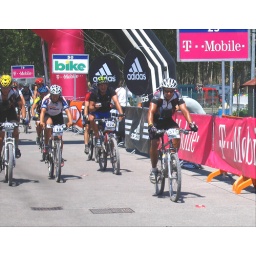
Gary Johnson at the Adidas TransAlp Challenge - An 8 day mountain bike stage race set in Europe